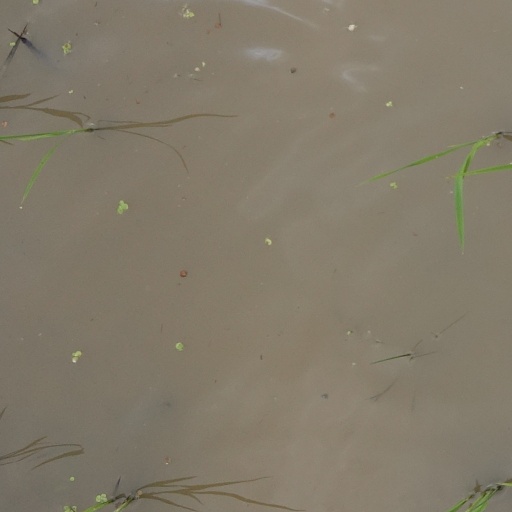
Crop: rice